LGBTQ rights in Idaho

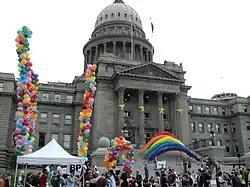
Boise Pride 2011 at the Idaho State Capitol

Idaho voters adopted a constitutional amendment in November 2006 stating that "A marriage between a man and a woman is the only domestic legal union that shall be valid or recognized in this state." Similar restrictions had been incorporated in the state's statutes in the 1990s. A ruling in the case of "Latta v. Otter" on May 13, 2014, found these prohibitions unconstitutional. Enforcement of the ruling in that case had been stayed while the case was appealed to the Ninth Circuit Court of Appeals.